Taipan!

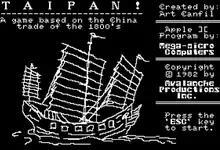
Title screen

Taipan! is a 1979 turn-based strategy computer game written for the TRS-80 and ported to the Apple II in 1982. It was created by Art Canfil and the company Mega Micro Computers, and published by Avalanche Productions.